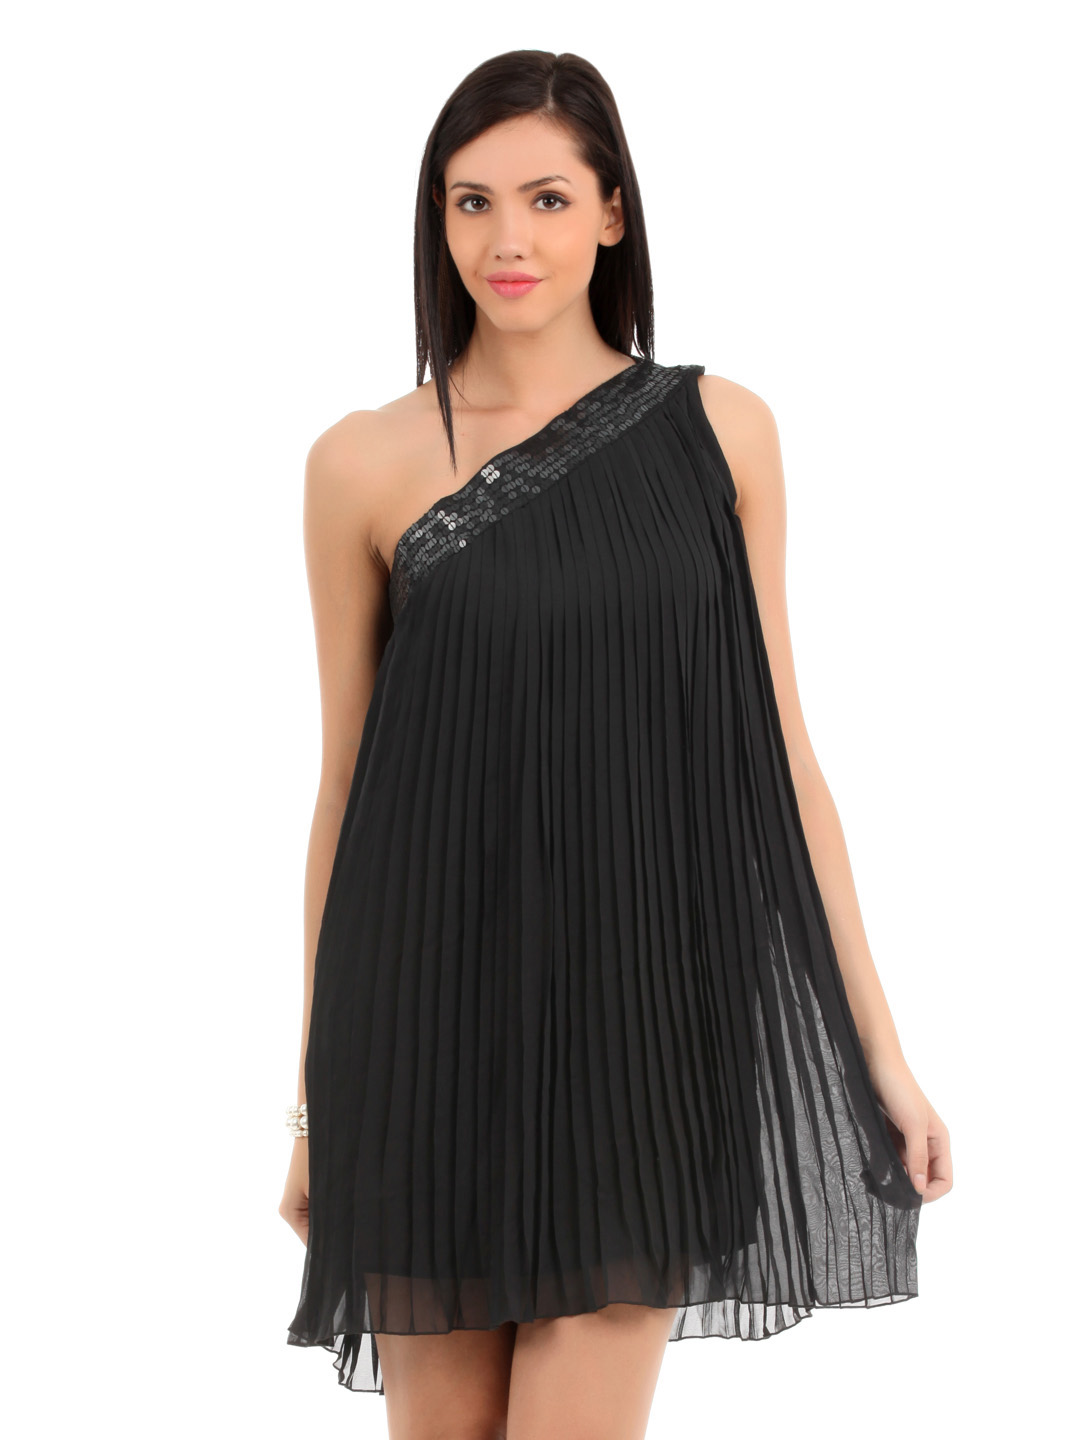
Elle Women Black Dress
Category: Apparel / Dress / Dresses
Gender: Women
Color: Black
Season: Summer 2012
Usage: Casual